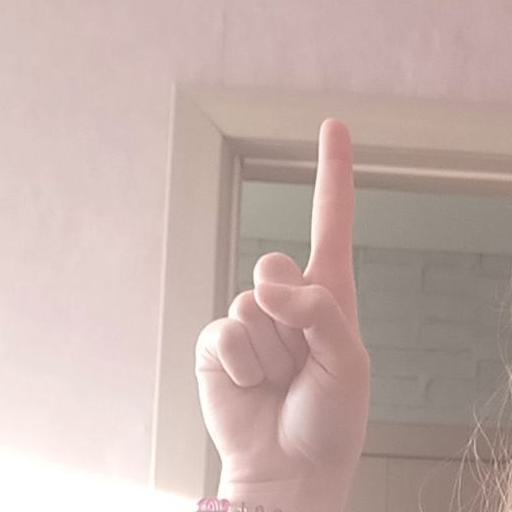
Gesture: one